Tourism

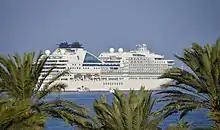
The modern cruise ship "Seabourn Ovation" in the Mediterranean

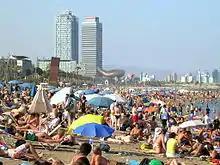
Tourists at the Mediterranean Coast of Barcelona 2007

Although tourism is more often associated with cultural appreciation and leisure, it is also directly connected with power dynamics, cultural representations, and conflicts. As a matter of fact, tourism developed alongside violent colonial domination in many regions of the world.